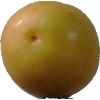
Label: cherry_wax